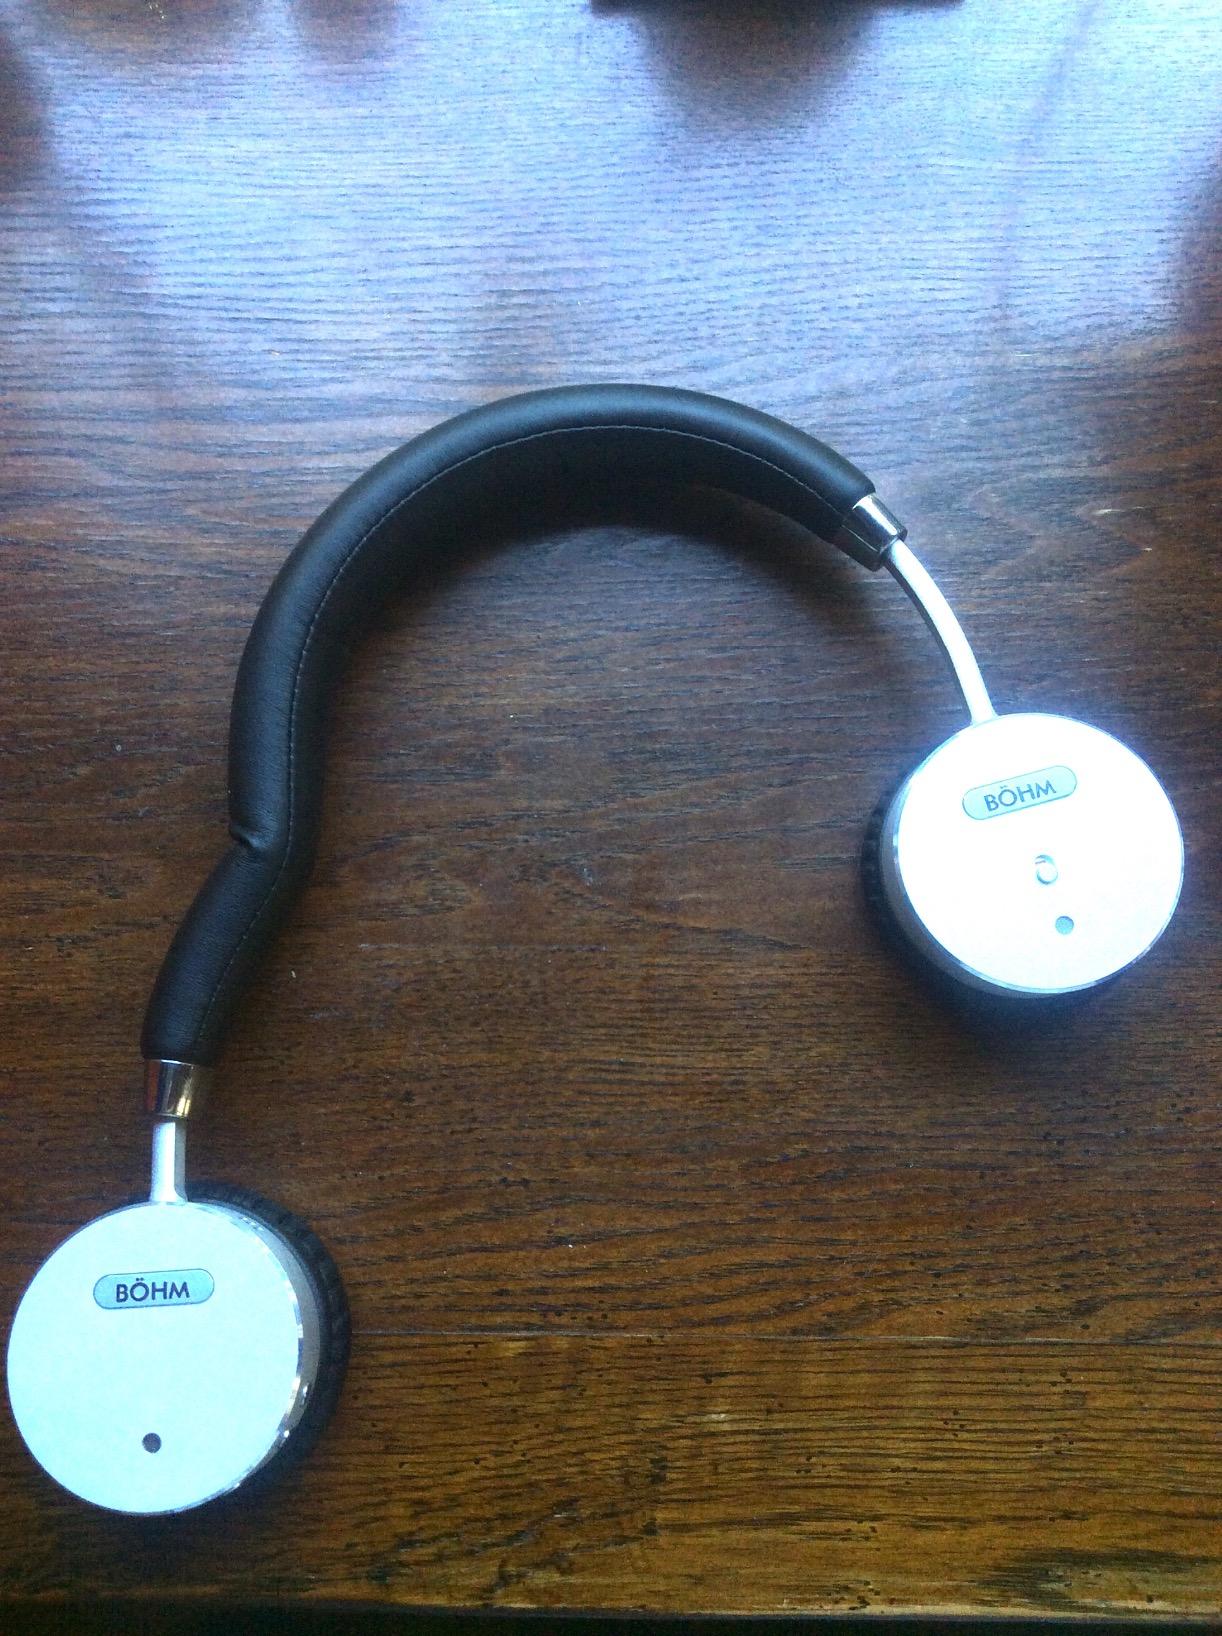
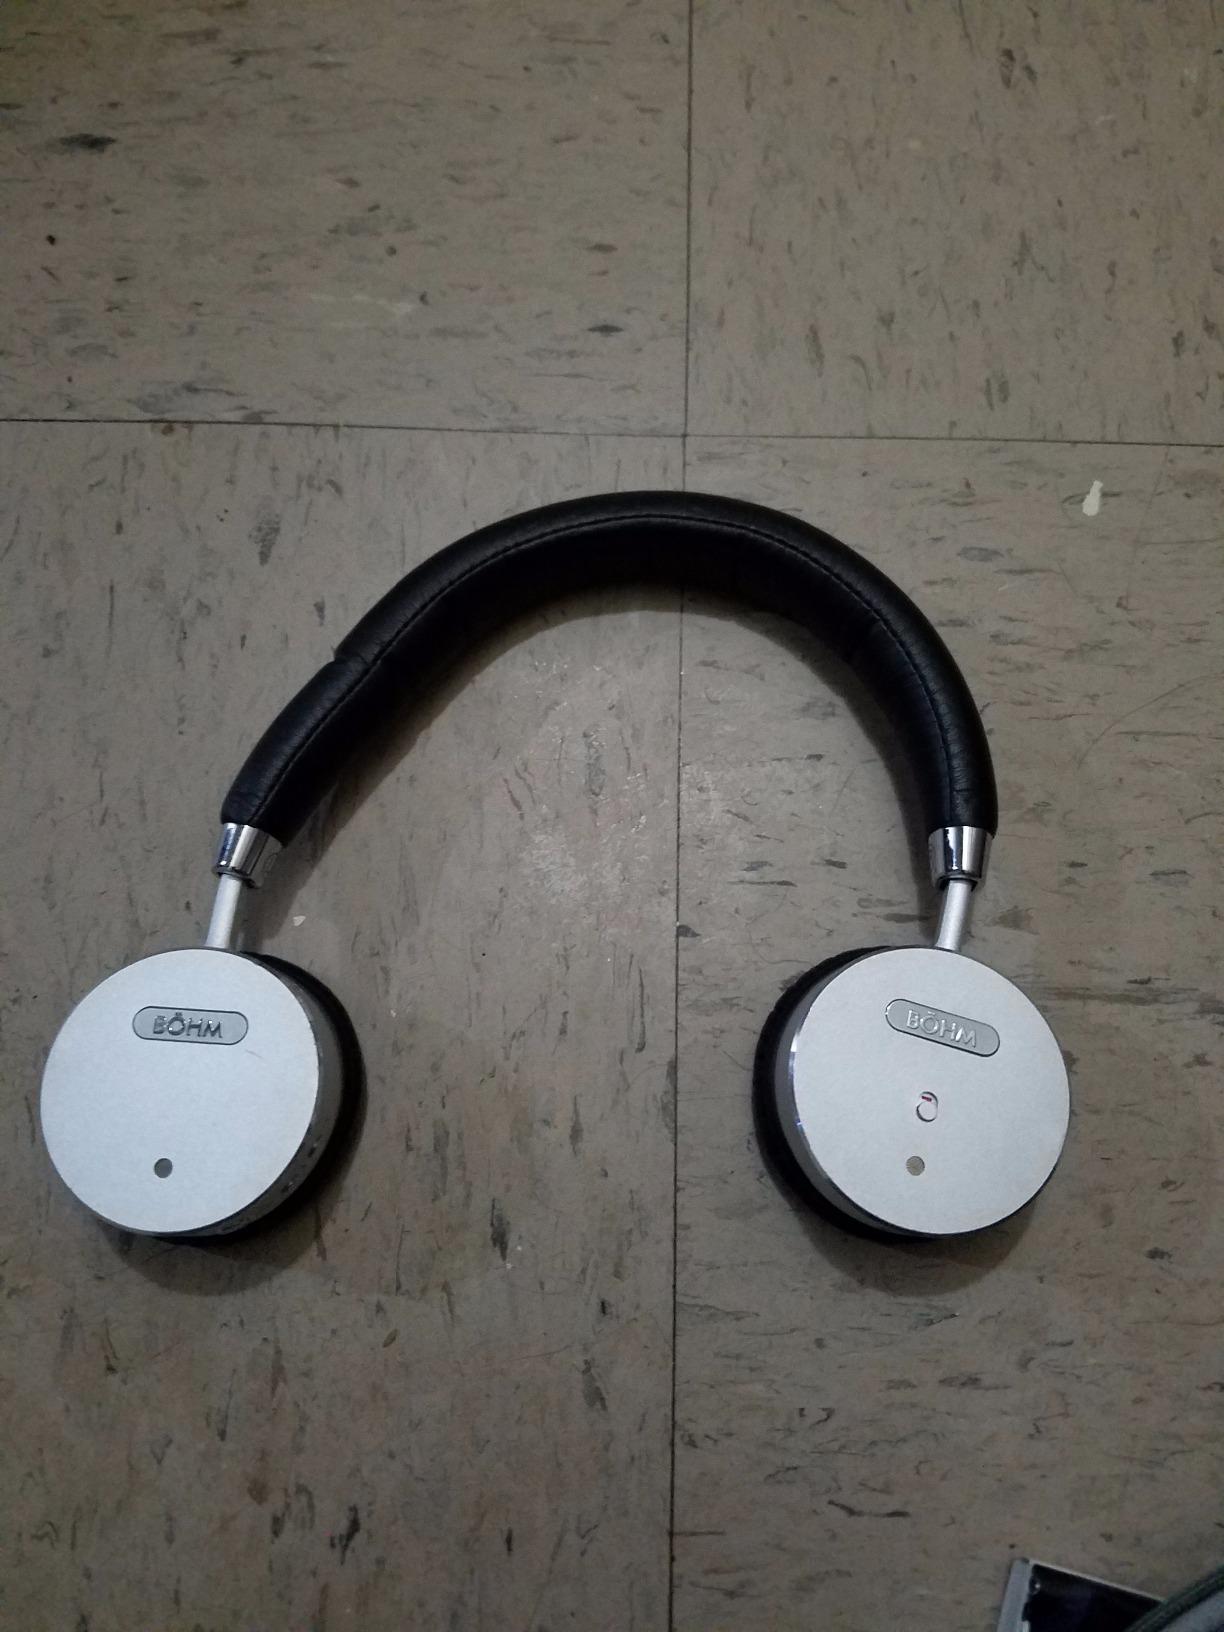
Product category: headphones
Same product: yes